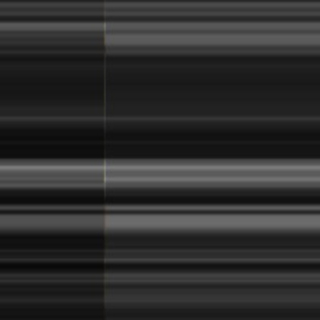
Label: sugarcane_bacterial_blight